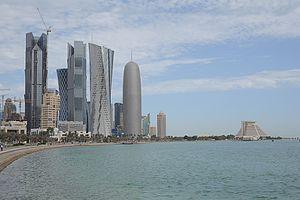
Les 17ᵉˢ Championnats du monde d'athlétisme se déroulent du 27 septembre au 6 octobre 2019 à Doha, au Qatar. En anglais, le nom officiel de la compétition est « 2019 IAAF World Championships ».